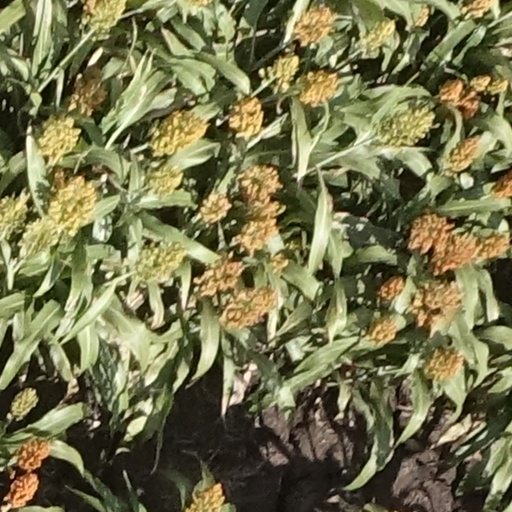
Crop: sorghum